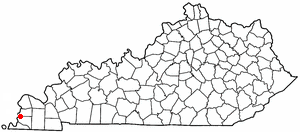
Columbus est une ville du Kentucky située dans le comté de Hickman, aux États-Unis. Au recensement de 2000, la ville comptait 229 habitants.